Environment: real
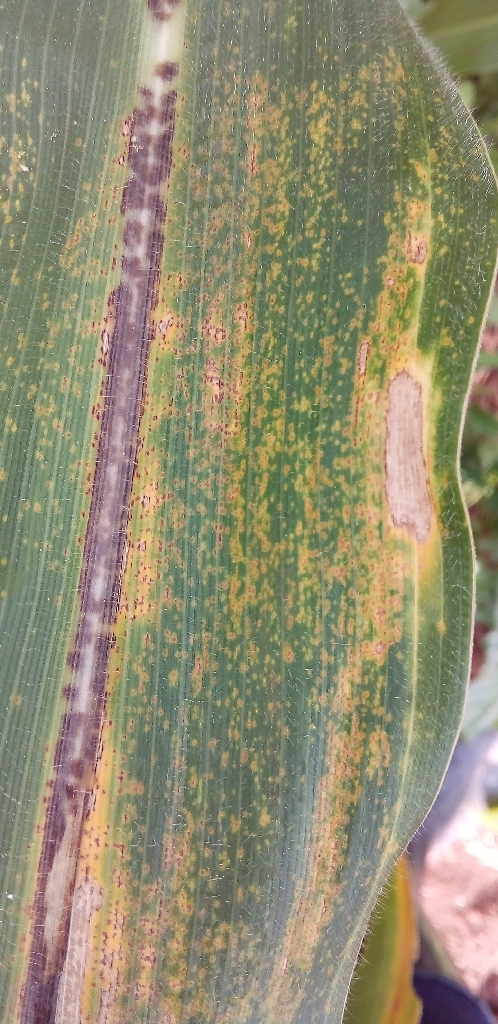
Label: northern_corn_leaf_blight